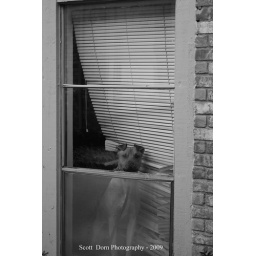
Taken before the Plaza was demolished This dog was in an apartment and one floor down from where we stayed